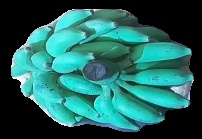
Variety: elakki-bale
Grade: grade3